2010 Shelby American

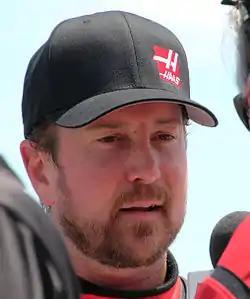
Polesitter Kurt Busch (pictured in 2015)

In the first practice session on February 26, the fastest were Juan Pablo Montoya, Sam Hornish Jr., Jimmie Johnson, Mark Martin, Jeff Gordon. During qualifying runs, Kurt Busch ran the fastest lap with a speed of and a time of 28.614 seconds to be on the pole position, while Casey Mears and Terry Cook failed to qualify. In the second practice session, Kyle Busch, Greg Biffle, Kurt Busch, David Reutimann, and Clint Bowyer were the fastest. In final practice Clint Bowyer, Juan Pablo Montoya, Mark Martin, Jimmie Johnson, and Marcos Ambrose were the fastest. Unlike the first two practice sessions, final practice had one red flag because Dale Earnhardt Jr. spun to pit road.